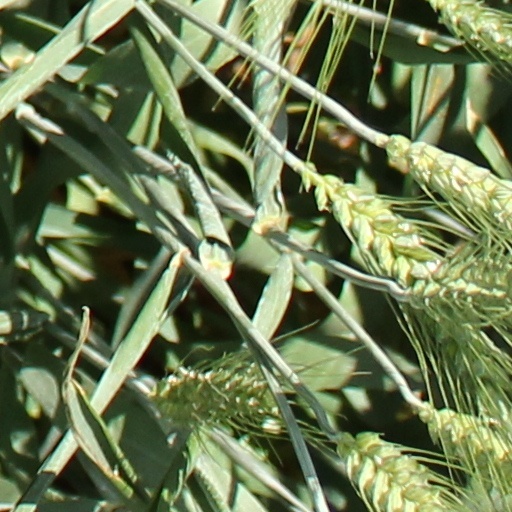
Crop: wheat